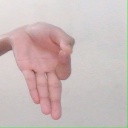
अक्षर: ज्ञ